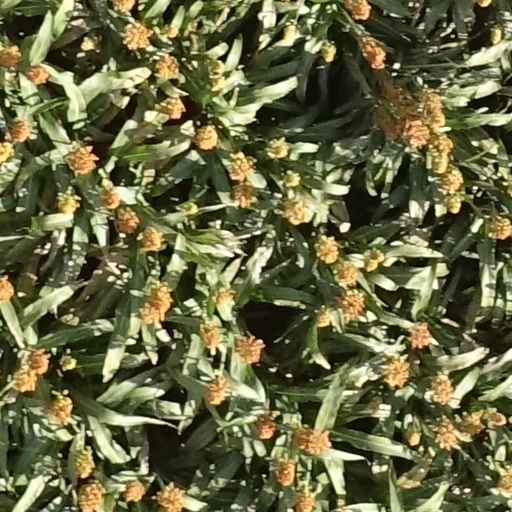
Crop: sorghum